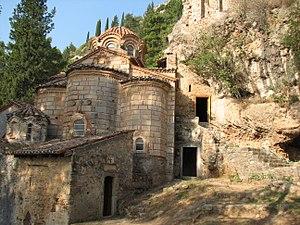
La cité de Mistra ou Mystrás est une ancienne cité de Morée fondée par les Francs au XIIIᵉ siècle, près de l'antique Sparte. Elle est aujourd'hui en ruines.